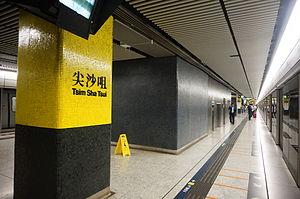
Tsim Sha Tsui est une station de la Tsuen Wan Line du métro de Hong Kong. Elle dessert l'un des plus importants quartiers de Kowloon. Elle se situe sur l'Ouest de Kowloon.